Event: Nepal Earthquake
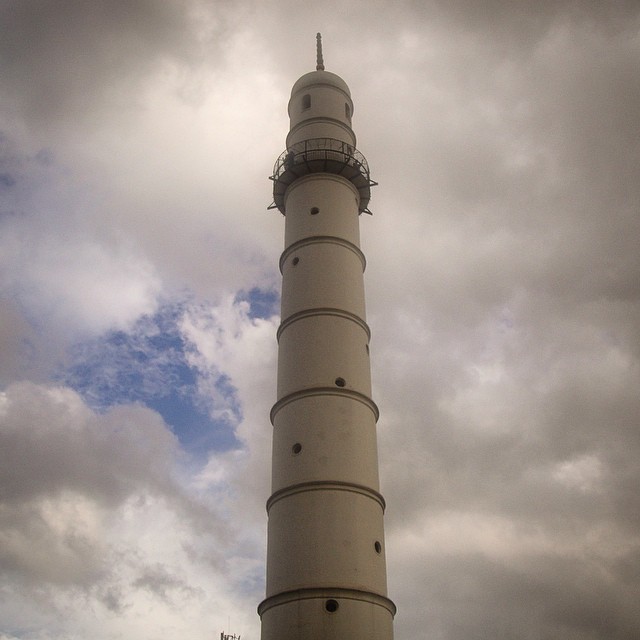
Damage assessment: no_damage